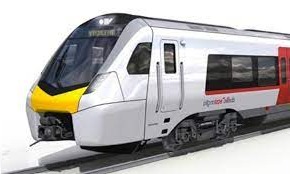
Vehicle type: Trains